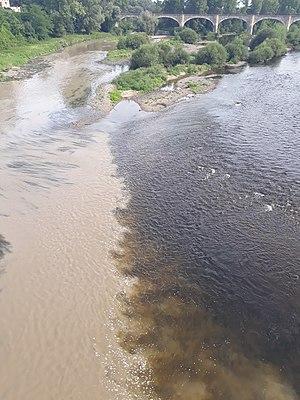
Confluence de la Loire et de la Coise à Montrond-les-Bains, par temps orageux. Sur la gauche de la photo la Coise est chargée en limon de part les orages.
La Coise est une rivière du centre-est de la France, qui coule en région Auvergne-Rhône-Alpes, dans les départements du Rhône et de la Loire. C'est un affluent direct de la Loire.